Mars suit

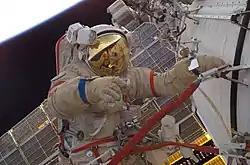
A gold-coated visor is deployed during this astronaut's EVA in Earth orbit.

A thin layer of gold on the visor plastic bubble of current space helmets shields the face from harmful parts of the Sun's spectrum. Visor designs, in general, have a design goal of allowing the astronaut to see, but block ultraviolet and heat, besides the pressure requirements.